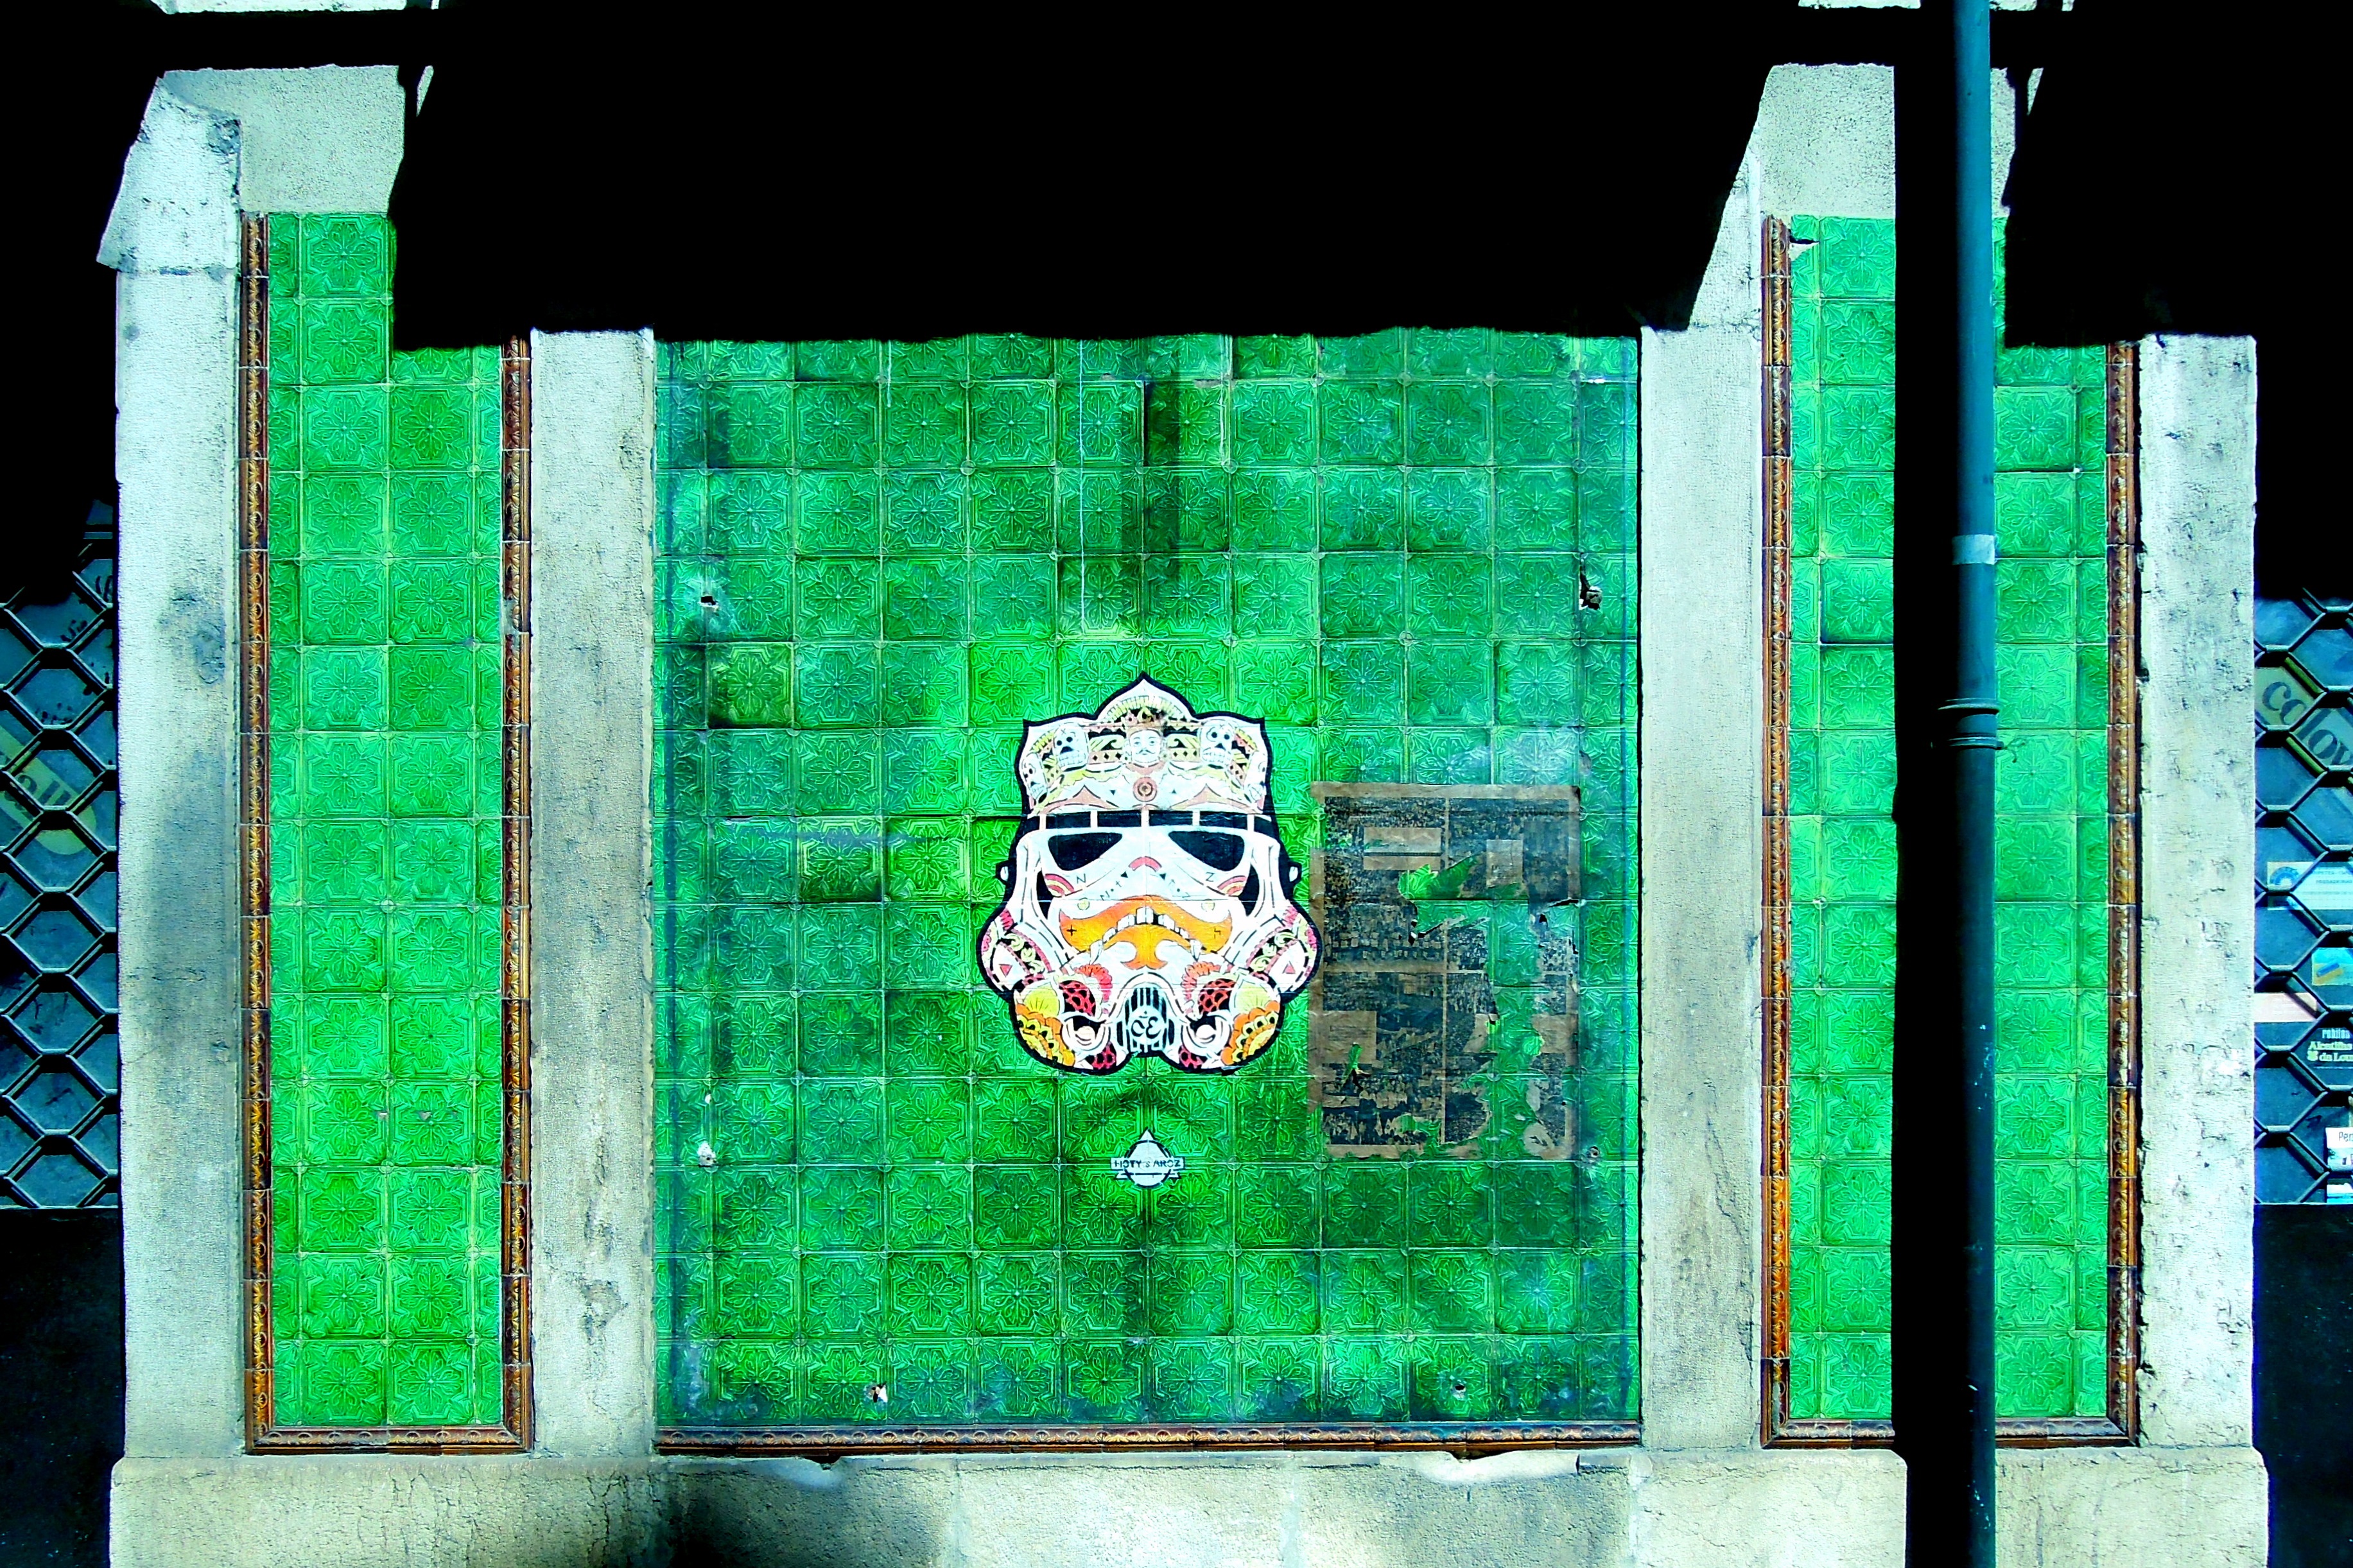
window, glass, wall, green, color, blue, art, modern art, urban area